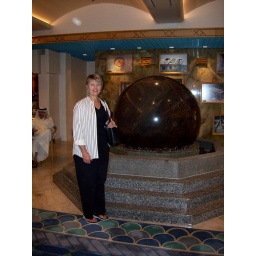
Floating water ball at hotel lobby in Kuwait City